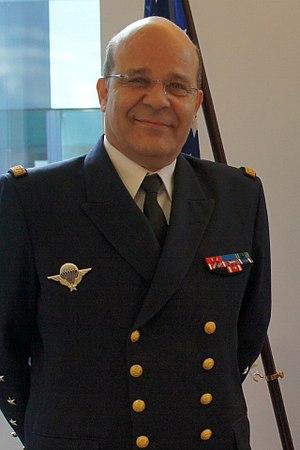
Amiral Christophe Prazuck
Christophe Prazuck, né le 11 octobre 1960 à Oran, est un militaire français. Amiral, il est chef d'état-major de la Marine du 13 juillet 2016 au 31 août 2020.
Le chef d'état-major de la Marine est un officier général français, conseiller du chef d'État-Major des armées pour la Marine nationale et responsable devant le ministre des Armées de la préparation de la Marine en vue de sa mise en œuvre. Depuis le 13 juillet 2016, le chef d'état-major est l'amiral Christophe Prazuck.